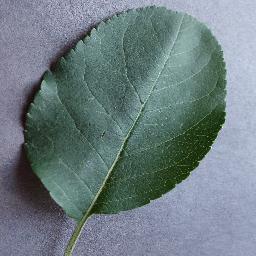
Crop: apple
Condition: healthy